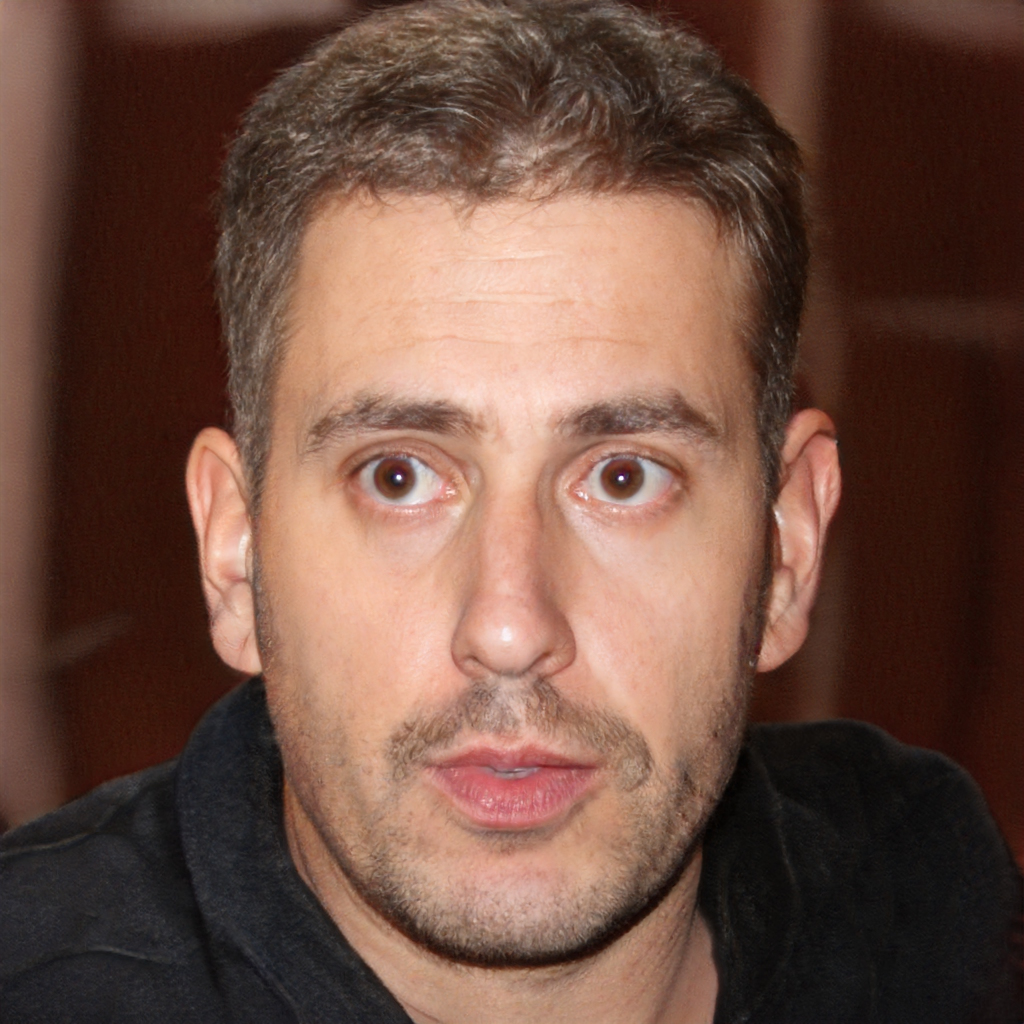
Gender: Male